Petagas War Memorial

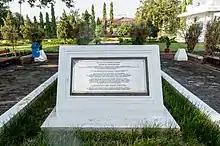
Monument plate with the description of park opening history.

In the early morning of 21 January 1944, Kwok and the 175 men from Batu Tiga Prison were dispatched on a North Borneo Railway train. The train arrived from Jesselton and stopped at 5.30 in the morning at an open track near Petagas. Two large pits had been dug there the day before and rain water had already filled the holes. The movement leaders including Kwok, Charles Peter, Tsen Tsau Kong, Kong Tze Phui and Li Tet Phui had to stand in a row and to lean forward. Four Japanese officers and the son of a Japanese businessman (killed during the uprising) were ordered to behead the five prisoners with "katana". The remaining 170 prisoners had to kneel in front of the pits and were killed by either shots from two machine guns, ten small firearms or with bayonets. Eyewitnesses near the execution site reported that the screams of the men were heard throughout the day and the following night in Petagas. Even before the massacre in Petagas, 96 inmates comprising guerrillas members and men suspected of supporting the guerrillas had been tortured and killed at the Batu Tiga Prison. Another 131 men were transferred to the Labuan Military Prison immediately after the forced labour massacre. Only seven survived and the others died either from malnutrition, by torture or were executed.